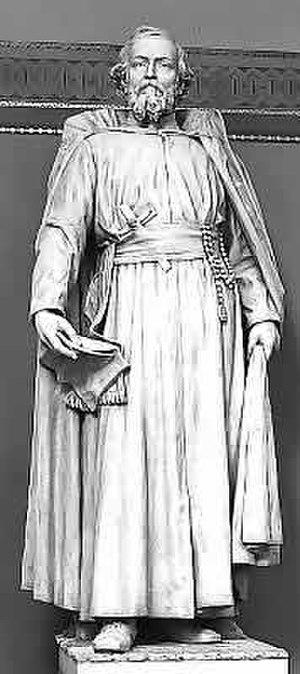
Le National Statuary Hall Collection des États-Unis d'Amérique est une collection de statues données individuellement par chacun des 50 États dans le but d'honorer deux de leurs plus honorables citoyens. Initialement située dans le Old Hall de la Chambre des représentants, une partie de la collection fut étendue autour du Capitole des États-Unis.